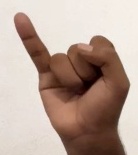
ASL sign: I